British Aerospace Harrier II

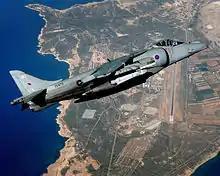
RAF Harrier II flying above RAF Akrotiri, Cyprus, 2010

Some GR7s were equipped with uprated Rolls-Royce Pegasus engines, correspondingly redesignated as GR7A; these Harriers had significantly improved takeoff and landing capabilities, and could carry greater payloads. In order to guide laser-guided bombs, from 1998 onwards a number of TIALD laser designator pods were made available to the Harrier II fleet, however these proved to be extremely scarce and often unavailable for pilot training. In response to difficulties experienced while communicating with NATO aircraft during the 1999 Kosovo War, the GR7s were upgraded with encrypted communications equipment.